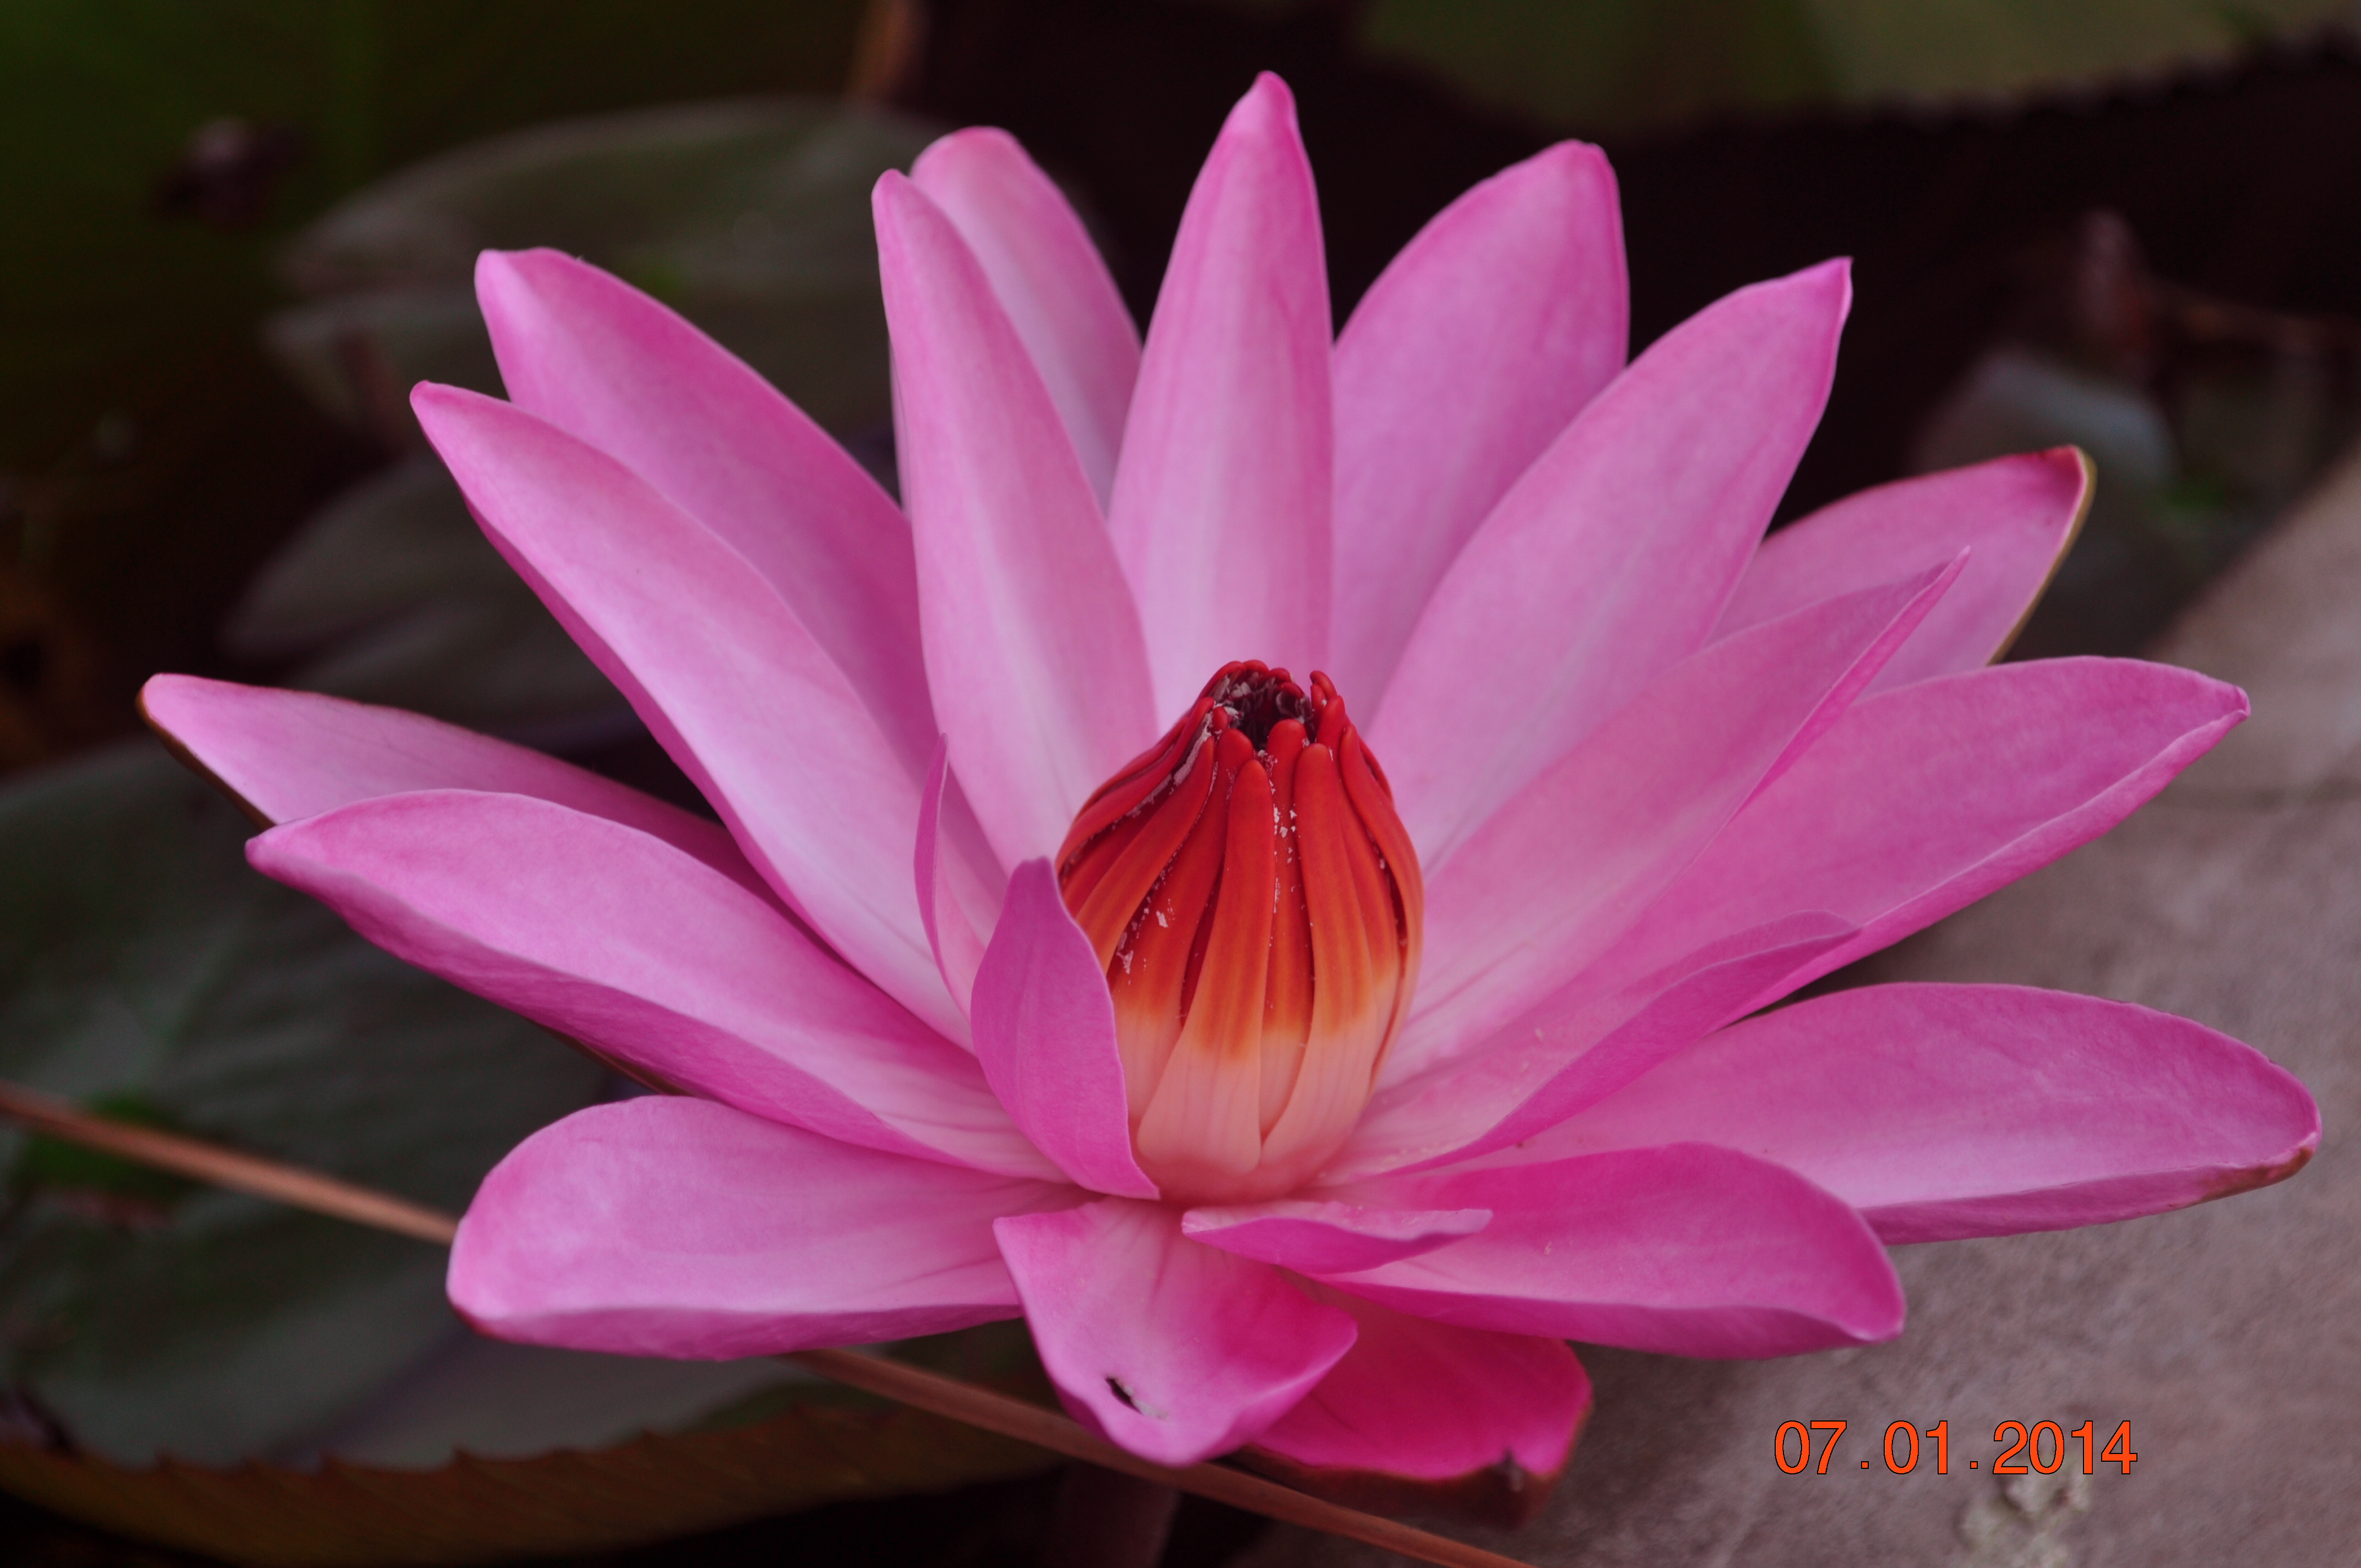
lotus, flower, pink flower, pink, lakshmi, diwali, beautiful, petal, flowering plant, aquatic plant, sacred lotus, nature, lotus family, water lily, plant, botany, fragrant white water lily, close up, macro photography, pollen, proteales, plant stem, terrestrial plant, still life photography, annual plant, photography, wildflower, lily family, dicotyledon, magenta, herbaceous plant, perennial plant